Dushanbe

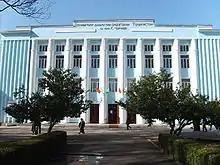
Dushanbe State Pedagogical Institute, the first university in Dushanbe

In 2020, the city's boundaries were expanded to take in land from Rudaki District in the southwest.